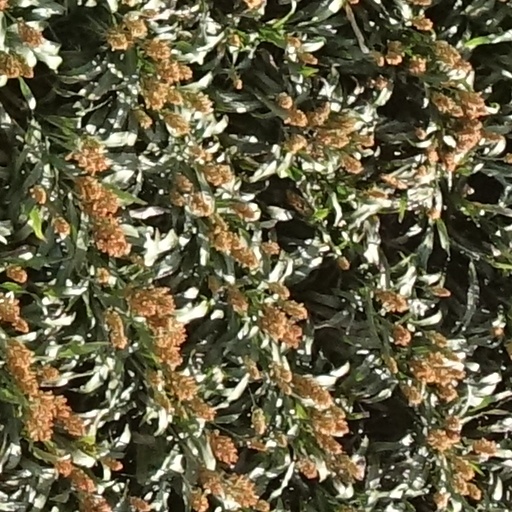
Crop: sorghum